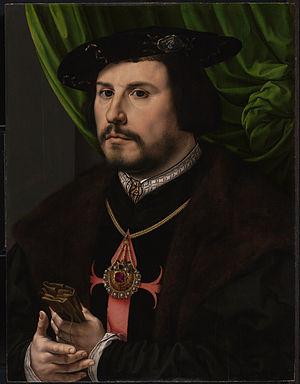
Luys de Narváez est un vihueliste et compositeur espagnol.